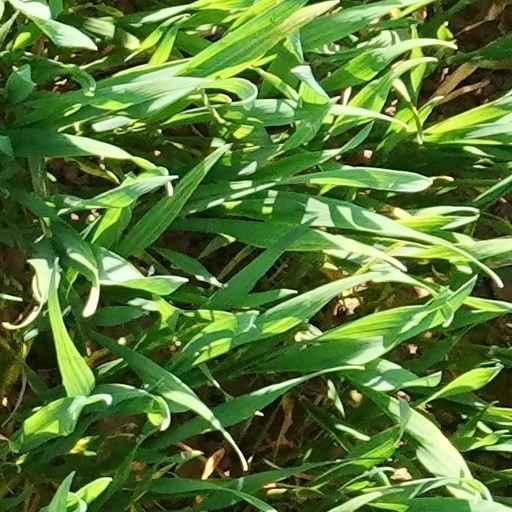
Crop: wheat